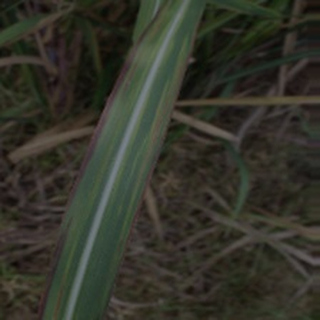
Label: sugarcane_bacterial_blight